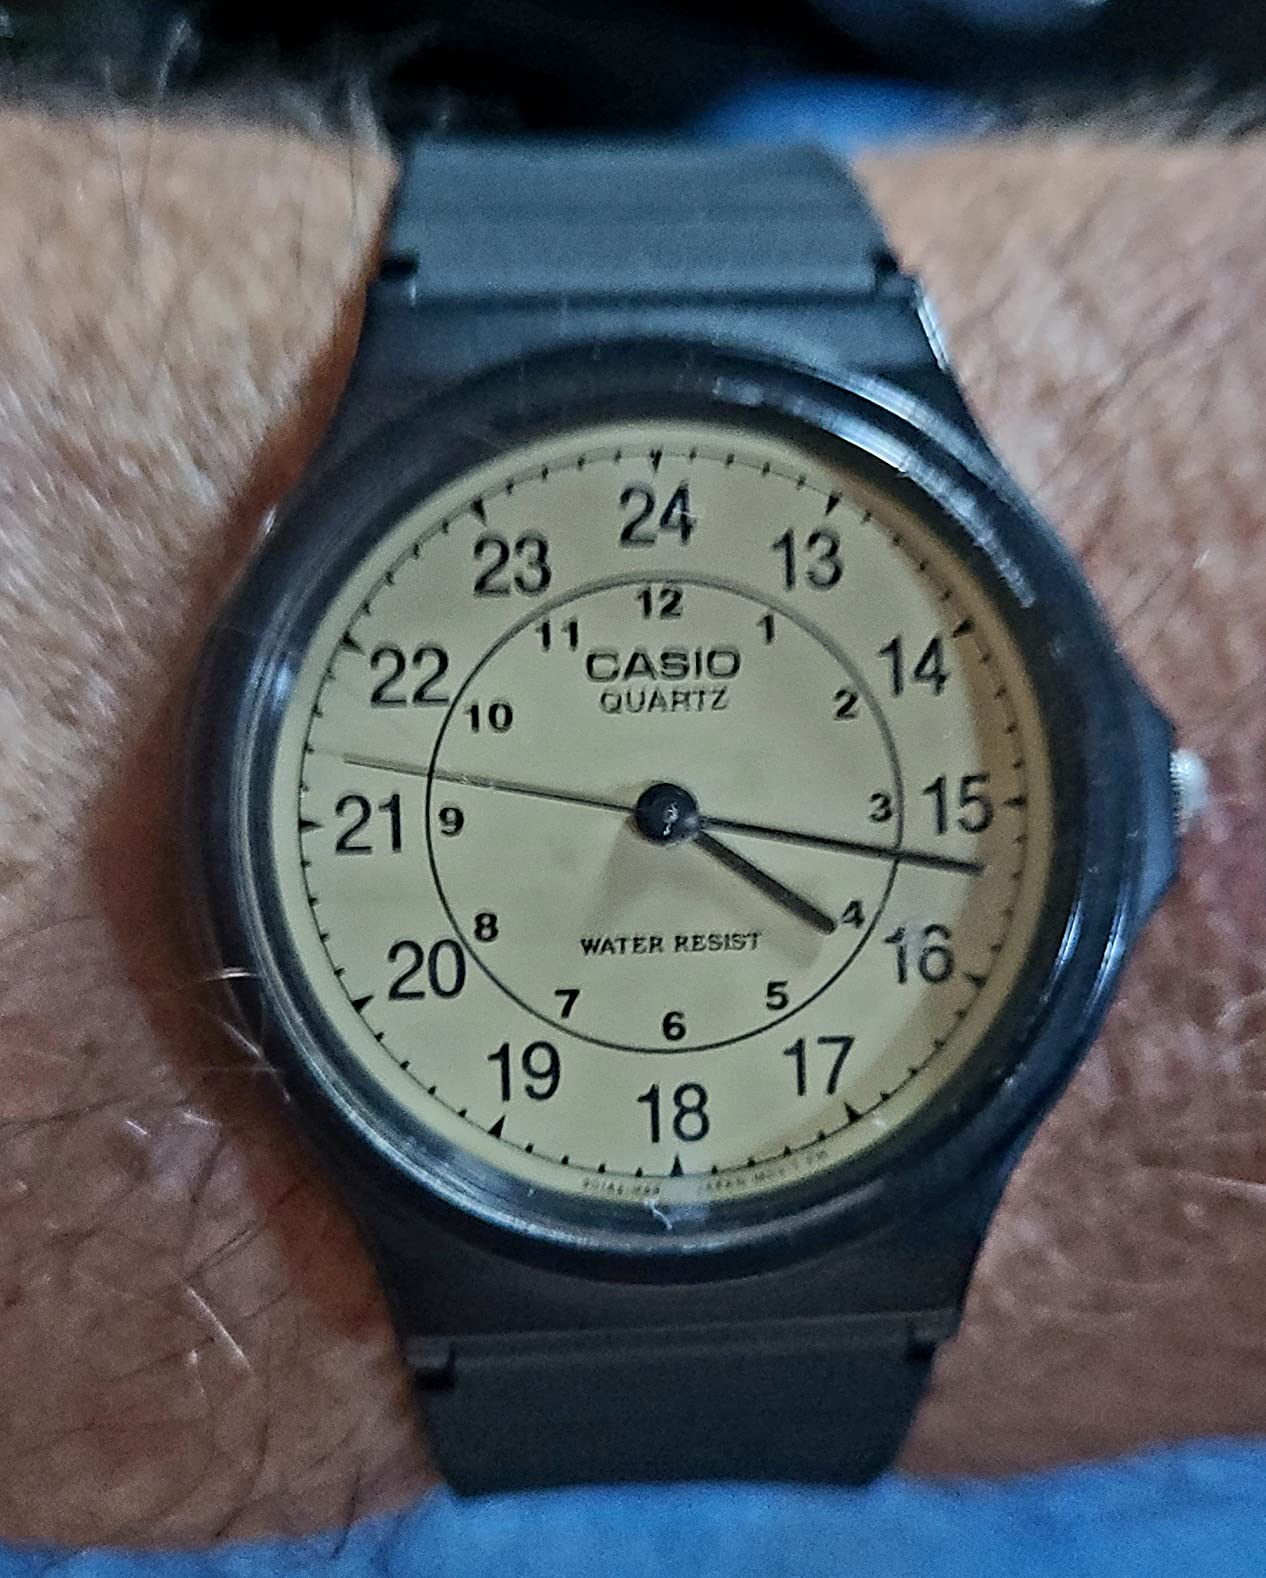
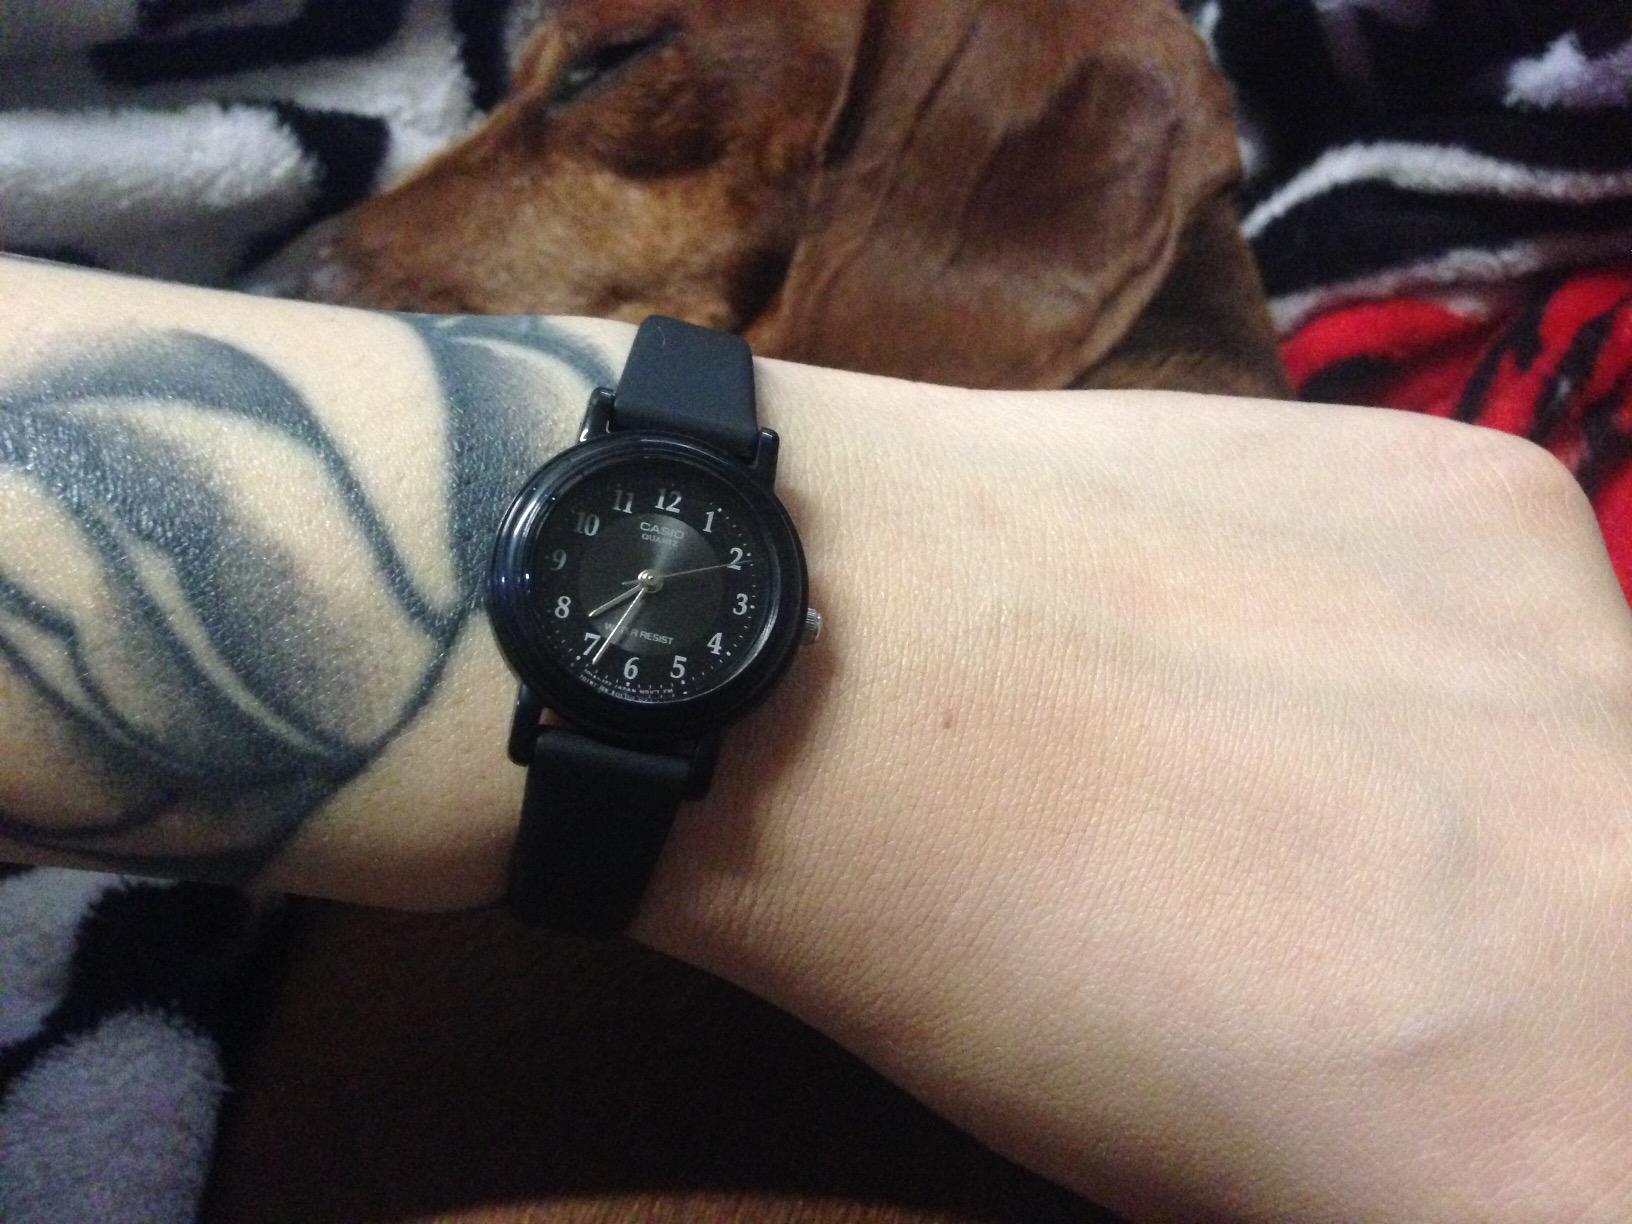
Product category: accessories_watch
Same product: no